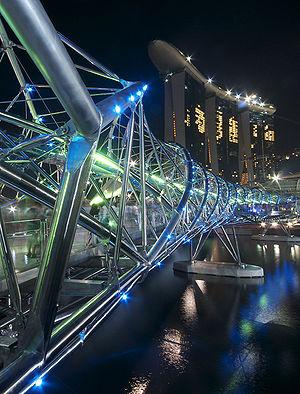
Le Helix Bridge, officiellement The Helix, et précédemment connu sous le nom de Double Helix Bridge, est un pont piétonnier reliant Marina Center à Marina South dans la région de Marina Bay à Singapour. Il est situé à côté du Benjamin Sheares Bridge et est accompagné d'un pont routier, connu sous le nom de Bayfront Bridge. Il a été officiellement ouvert le 24 avril 2010; cependant, une seule moitié était accessible en raison de la construction en cours au Marina Bay Sands. Le pont entier a été ouvert le 18 juillet 2010 pour compléter la voie piétonne autour de Marina Bay.